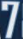
Number: 7